Piano

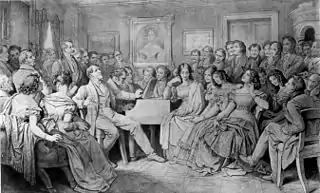
The piano was the centrepiece of social life in the 19th-century upper-middle-class home (Moritz von Schwind, 1868). The man at the piano is composer Franz Schubert (1797–1828).

The piano is a crucial instrument in many Western musical genres. Pianos are used in soloing or melodic roles and as accompaniment instruments. Pianos can be played alone, with a voice or other instrument, in small groups (bands and chamber music ensembles) and large ensembles (big band or orchestra). A large number of composers and songwriters are proficient pianists because the piano keyboard offers an effective means of experimenting with complex melodic and harmonic interplay of chords and trying out multiple, independent melody lines that are played at the same time. Pianos are used by composers doing film and television scoring, as the large range permits composers to try out melodies and bass lines, even if the music will be orchestrated for other instruments.